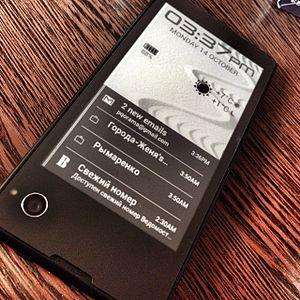
Yota est le nom de commercialisation de la société russe de télécommunication Skartel, numéro un russe des technologies de téléphonie mobile 4G. La société Yota est présente en Russie, en Biélorussie et au Nicaragua.